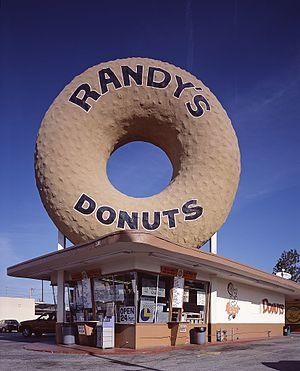
L'architecture « canard », ou architecture-objet ou encore architecture-gadget est un type d'architecture dans laquelle les bâtiments et la structure ont une forme originale, curieuse, souvent à but publicitaire, se faisant remarquer comme une espèce d'attraction visuelle dans le paysage, mais parfois simple expression de l'excentricité de son propriétaire ou de l'architecte.